John Ackland (rugby league)

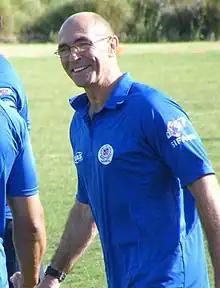
Ackland coaching Samoa in 2008

Richard John Ackland (born 2 August 1958) is a New Zealand former professional rugby league footballer who played in the 1970s and 1980s, coach in the 1990s, 2000s and 2010s, and scout in the 2000s, and former cricketer in the 1980s, who works for the New Zealand Warriors in the National Rugby League. He represented New Zealand in 1983. His late uncle, Ron, also played for New Zealand.